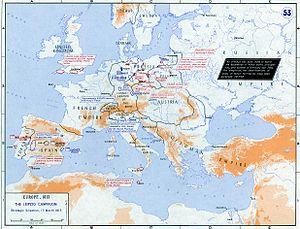
La mobilisation de 1813 en France est la résultante de la levée massive de nouveaux contingents militaires sous le Premier Empire, lors de l'année 1813, après la défaite subie par les forces armées de ce pays au terme de la Campagne de Russie de la fin de l'année 1812.